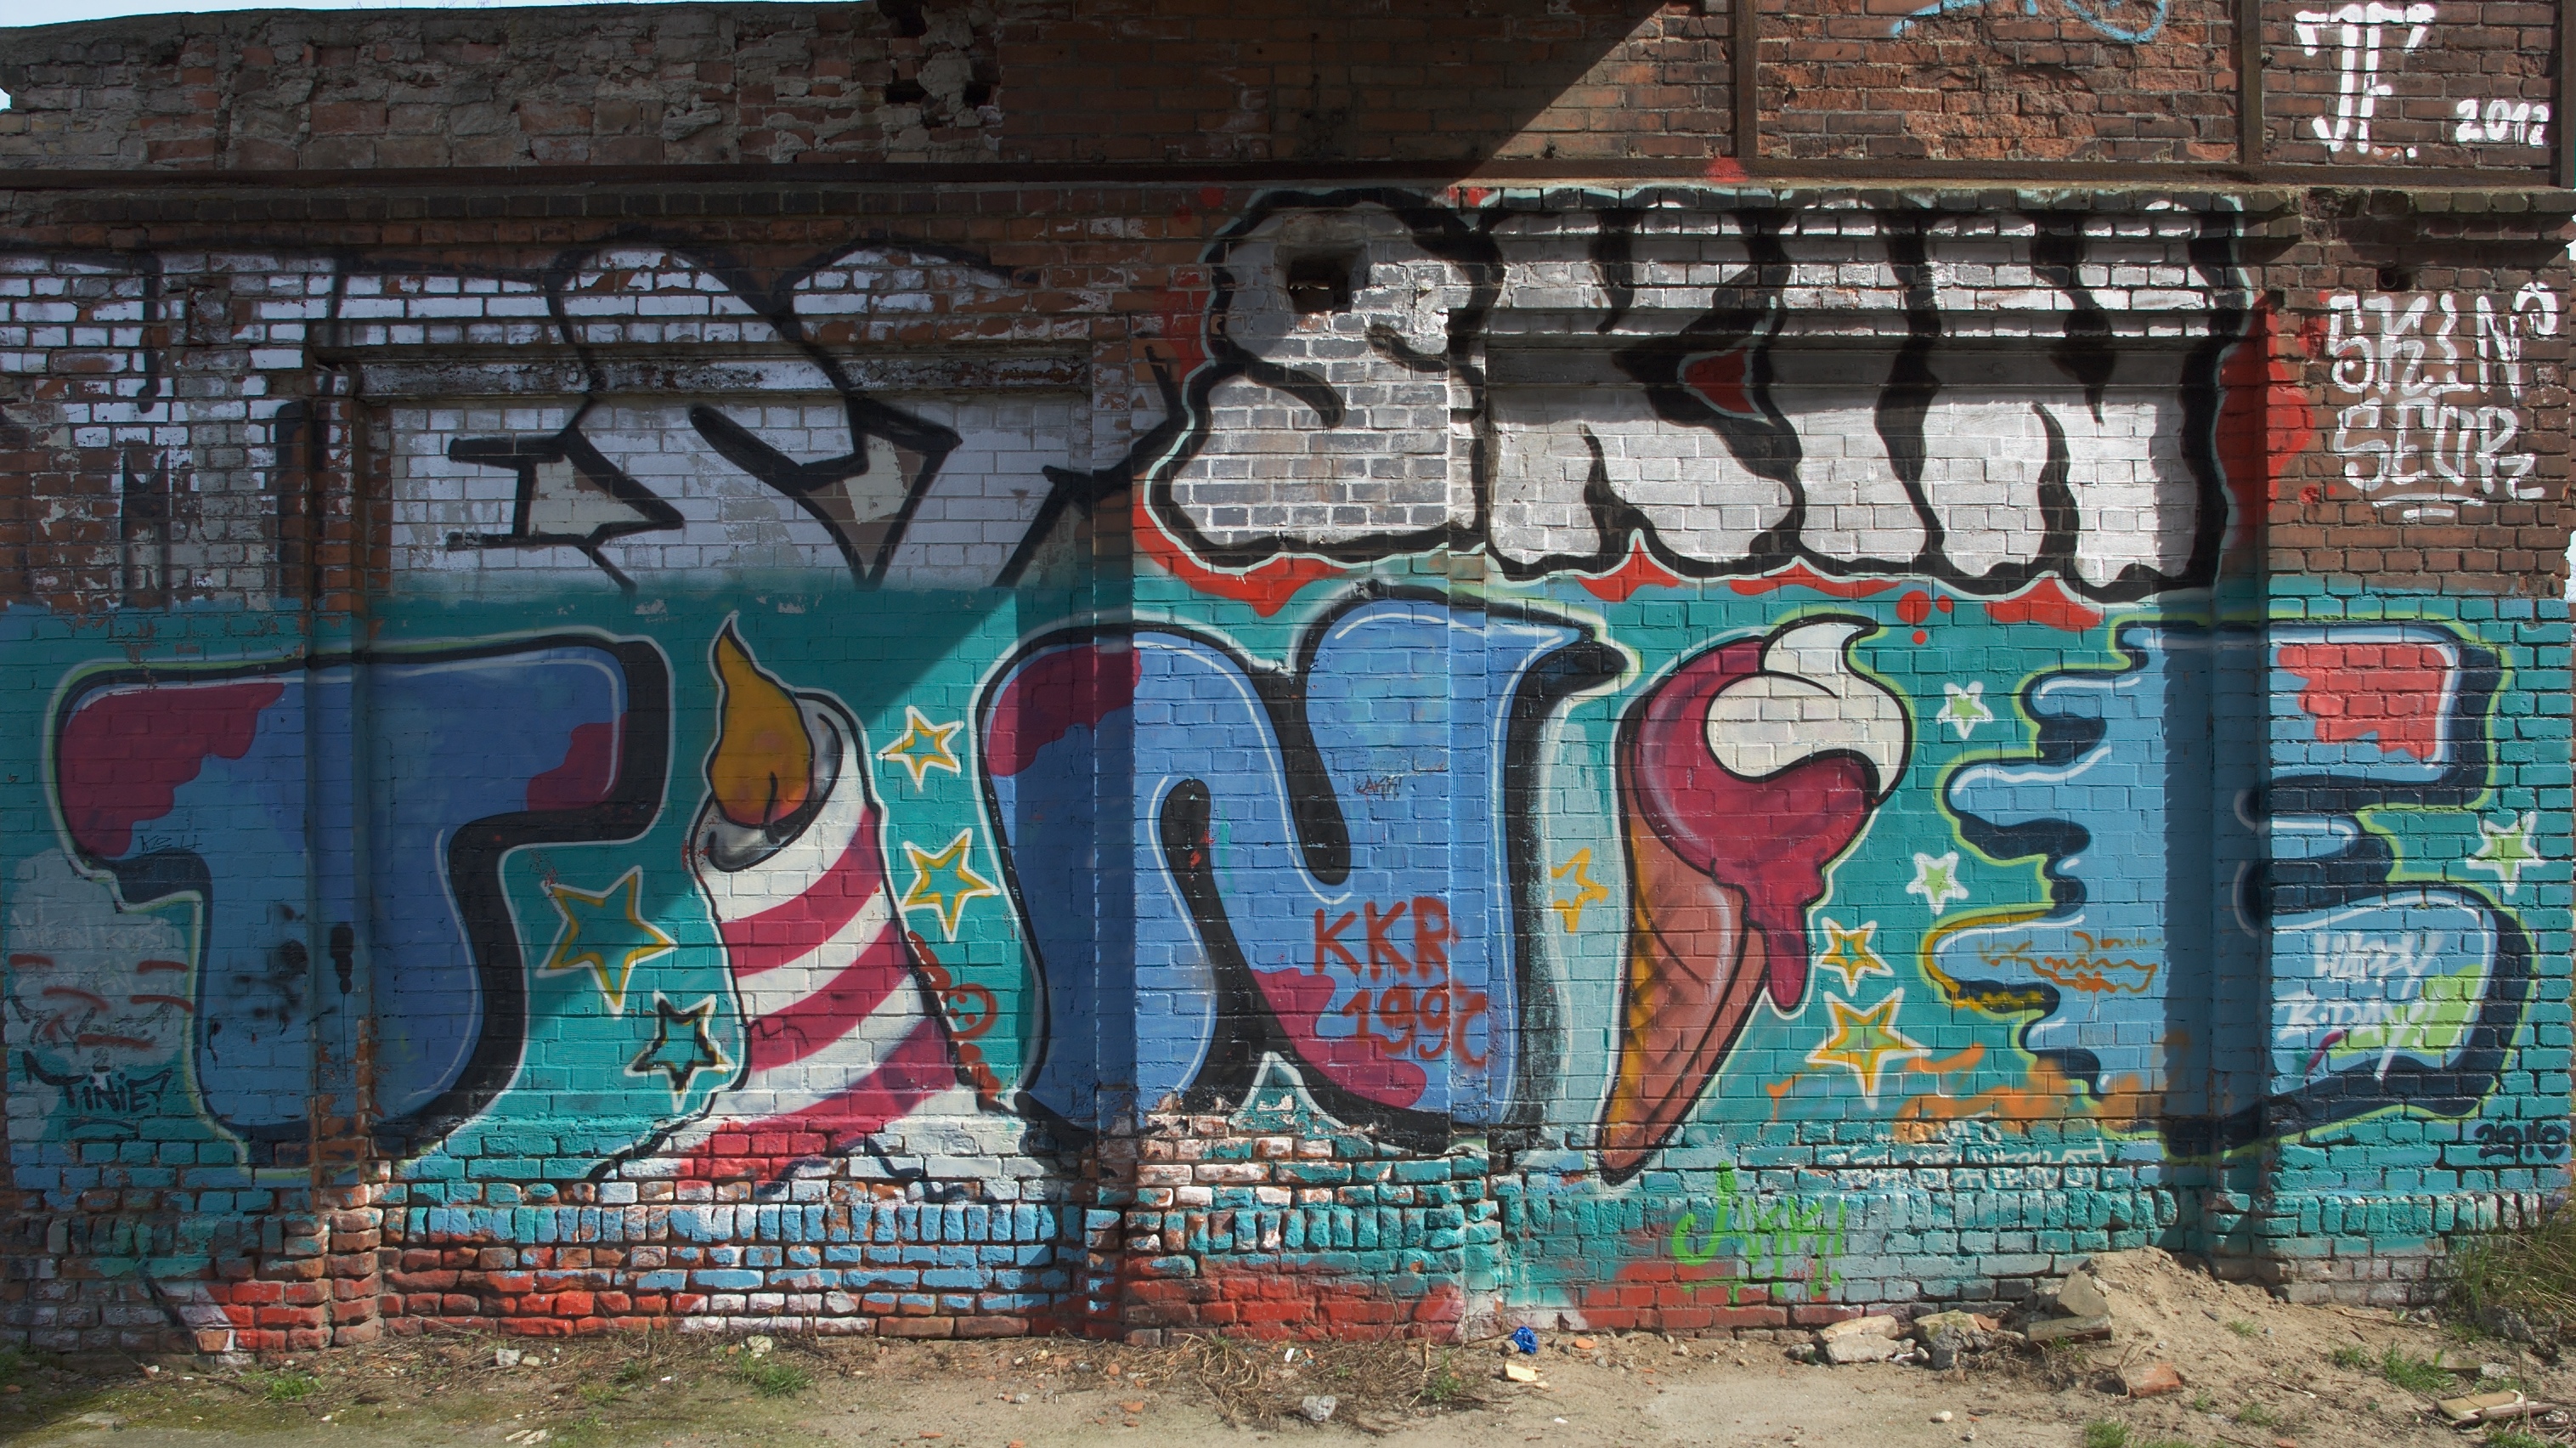
wall, graffiti, street art, art, 2013, mural, rawtherapee, germany, deutschland, berlin, pentax, 20mm, lenstagged, steffenzahn, k100d, justpentax, iamflickr, cosina, voigtlander, skopar, colorskopar, cv20, colorskopar20mmf35slii, 20mmf35slii, voigtlander20mm, cv2035, skopar20mmf35, cosinavoigtl nder, cosinavoigtl ndercolorskopar20mmf35, voigtl nder20mmf35colorskoparslii, voigtl nder20mmf35, treptow, urban area